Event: Nepal Earthquake
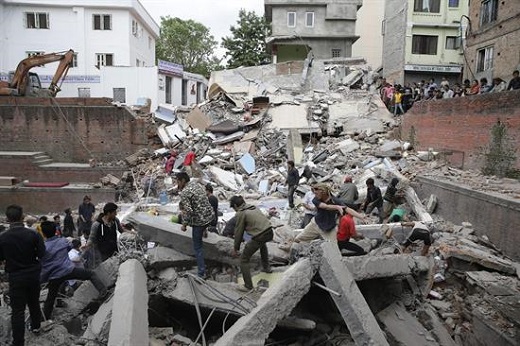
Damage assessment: damage